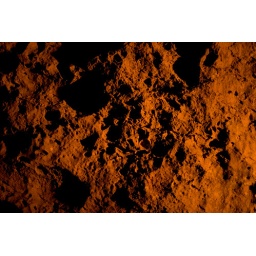
Looks so much like an aerial photo of mars. Just part of a cave wall being illuminated by a red light.